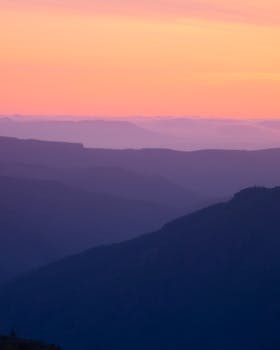
Label: No Watermark